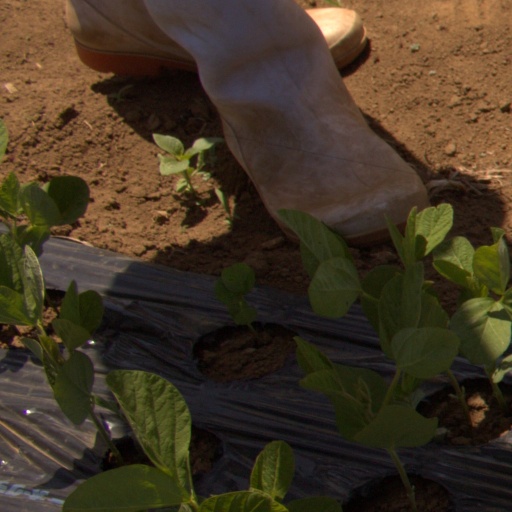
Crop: Jerusalem artichoke